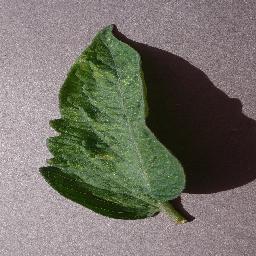
Label: Tomato___Spider_mites Two-spotted_spider_mite